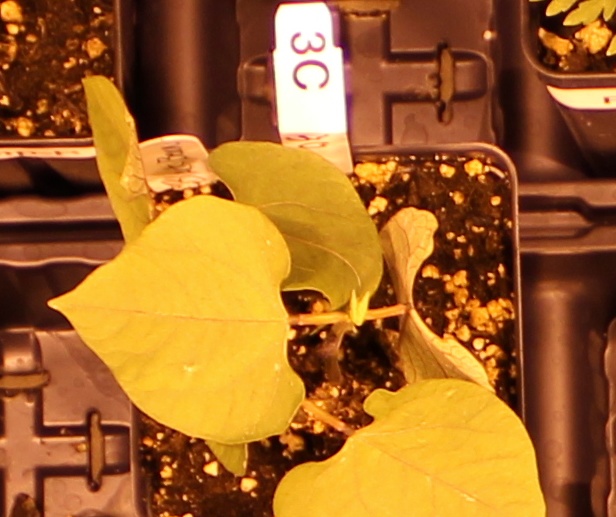
Label: Blackbean